Kim Il Du

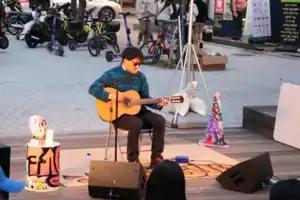
Kim Il Du performing at The Sub Festival 2023

Kim Il Du (born 13 August 1978) is a South Korean folk singer-songwriter. He debuted as a member of punk band Suspens, The hustlers and Genius, and released his first solo EP "No Problem (문제없어요)" in 2011. His album "Soul of Moon and Star (달과 별의 영혼)" (2015) was nominated for the 2016 Best Folk Album at the 2016 Korean Music Awards.